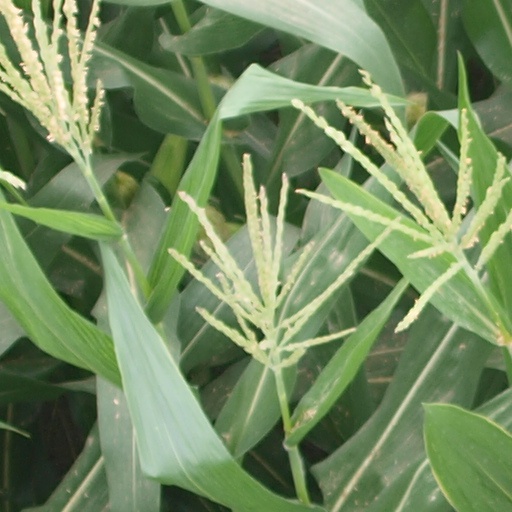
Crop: maize; corn